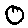
Label: 0